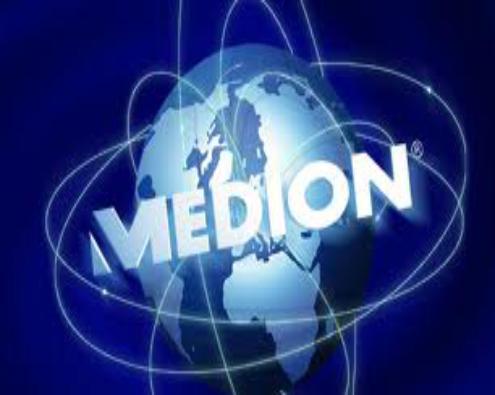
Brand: Medion
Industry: Electronic